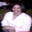
Label: woman